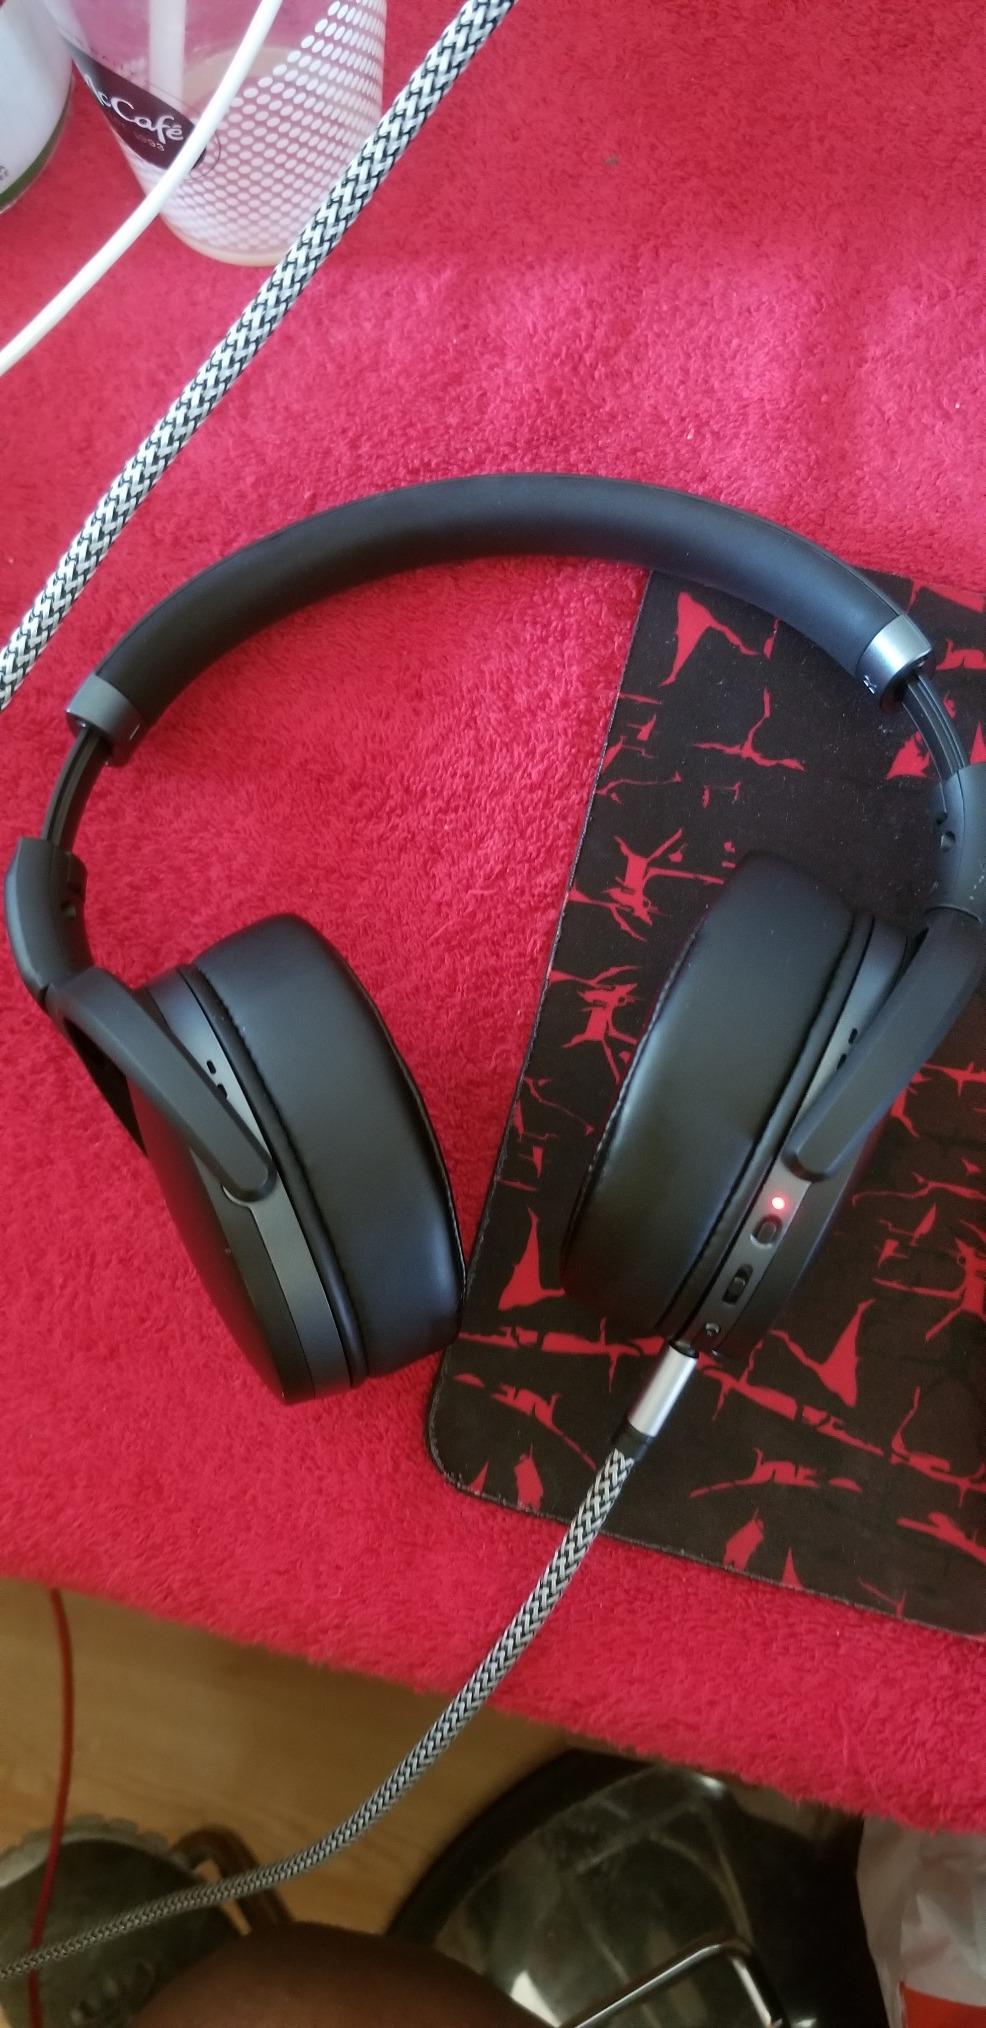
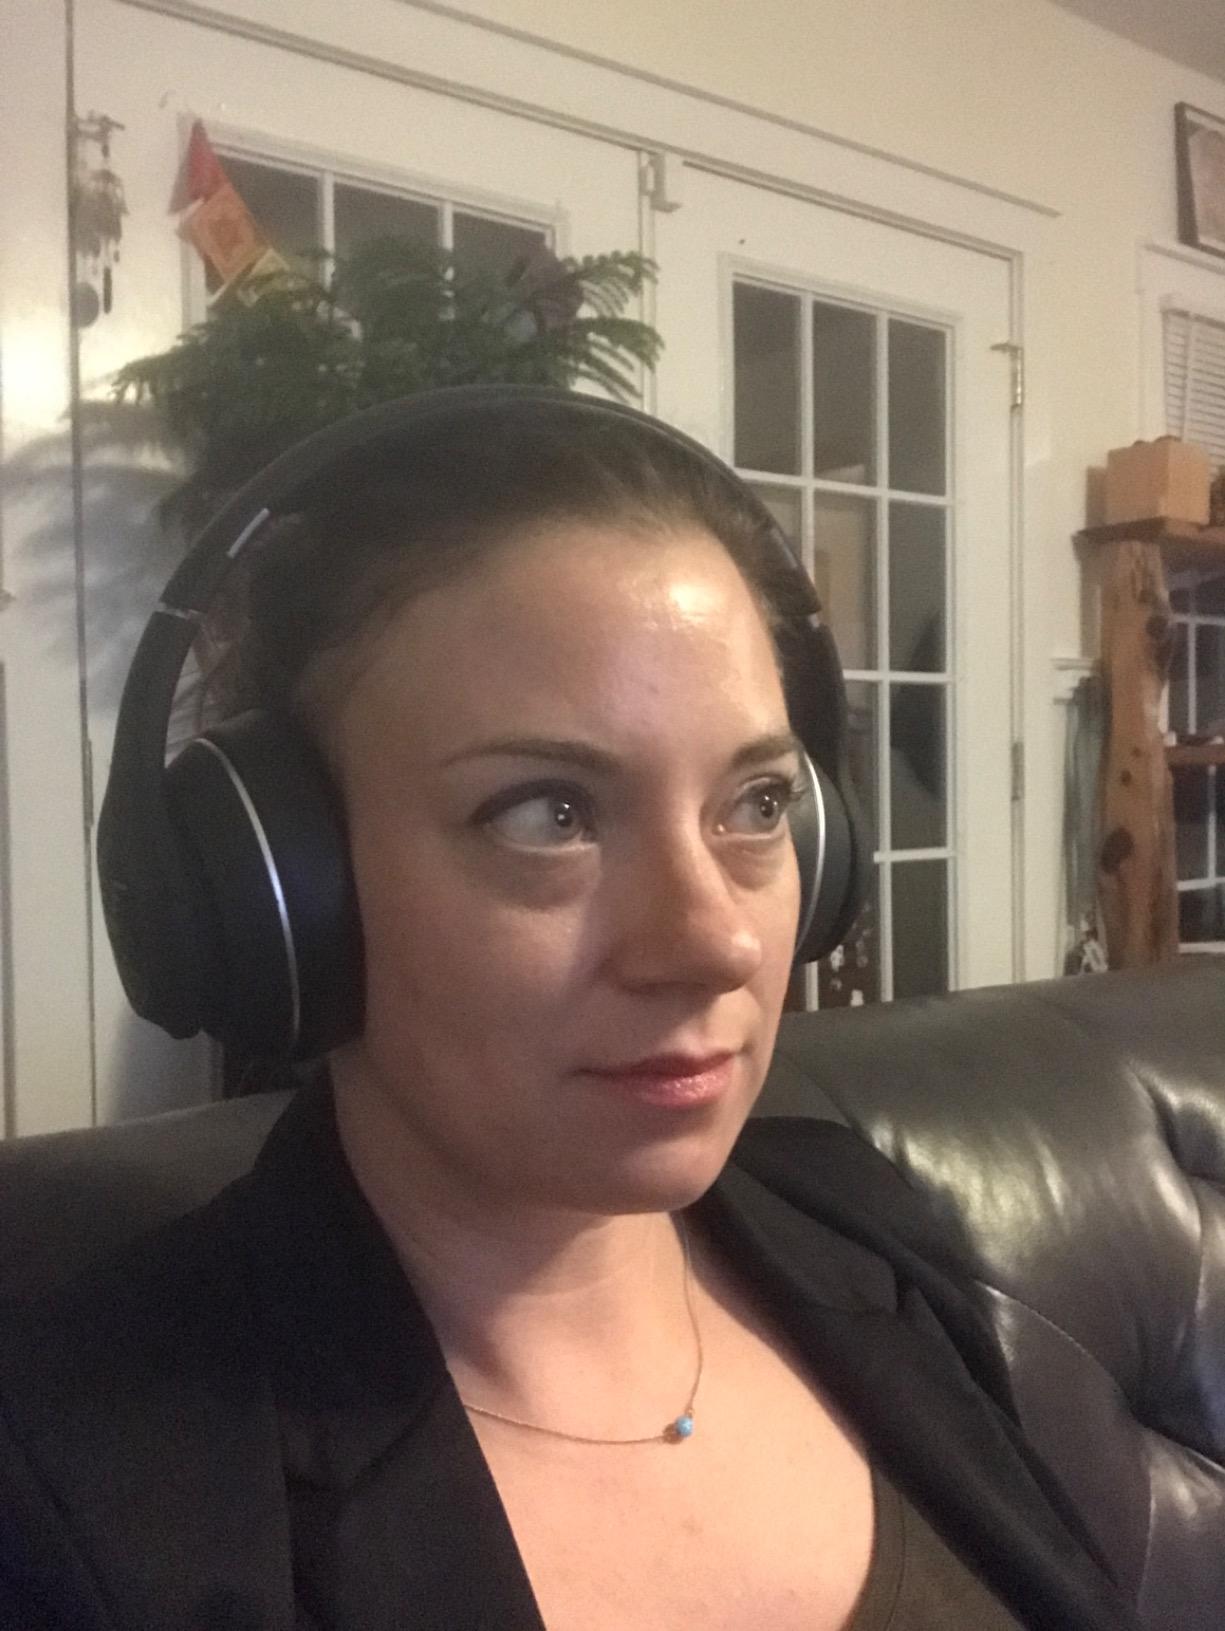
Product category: headphones
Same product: no